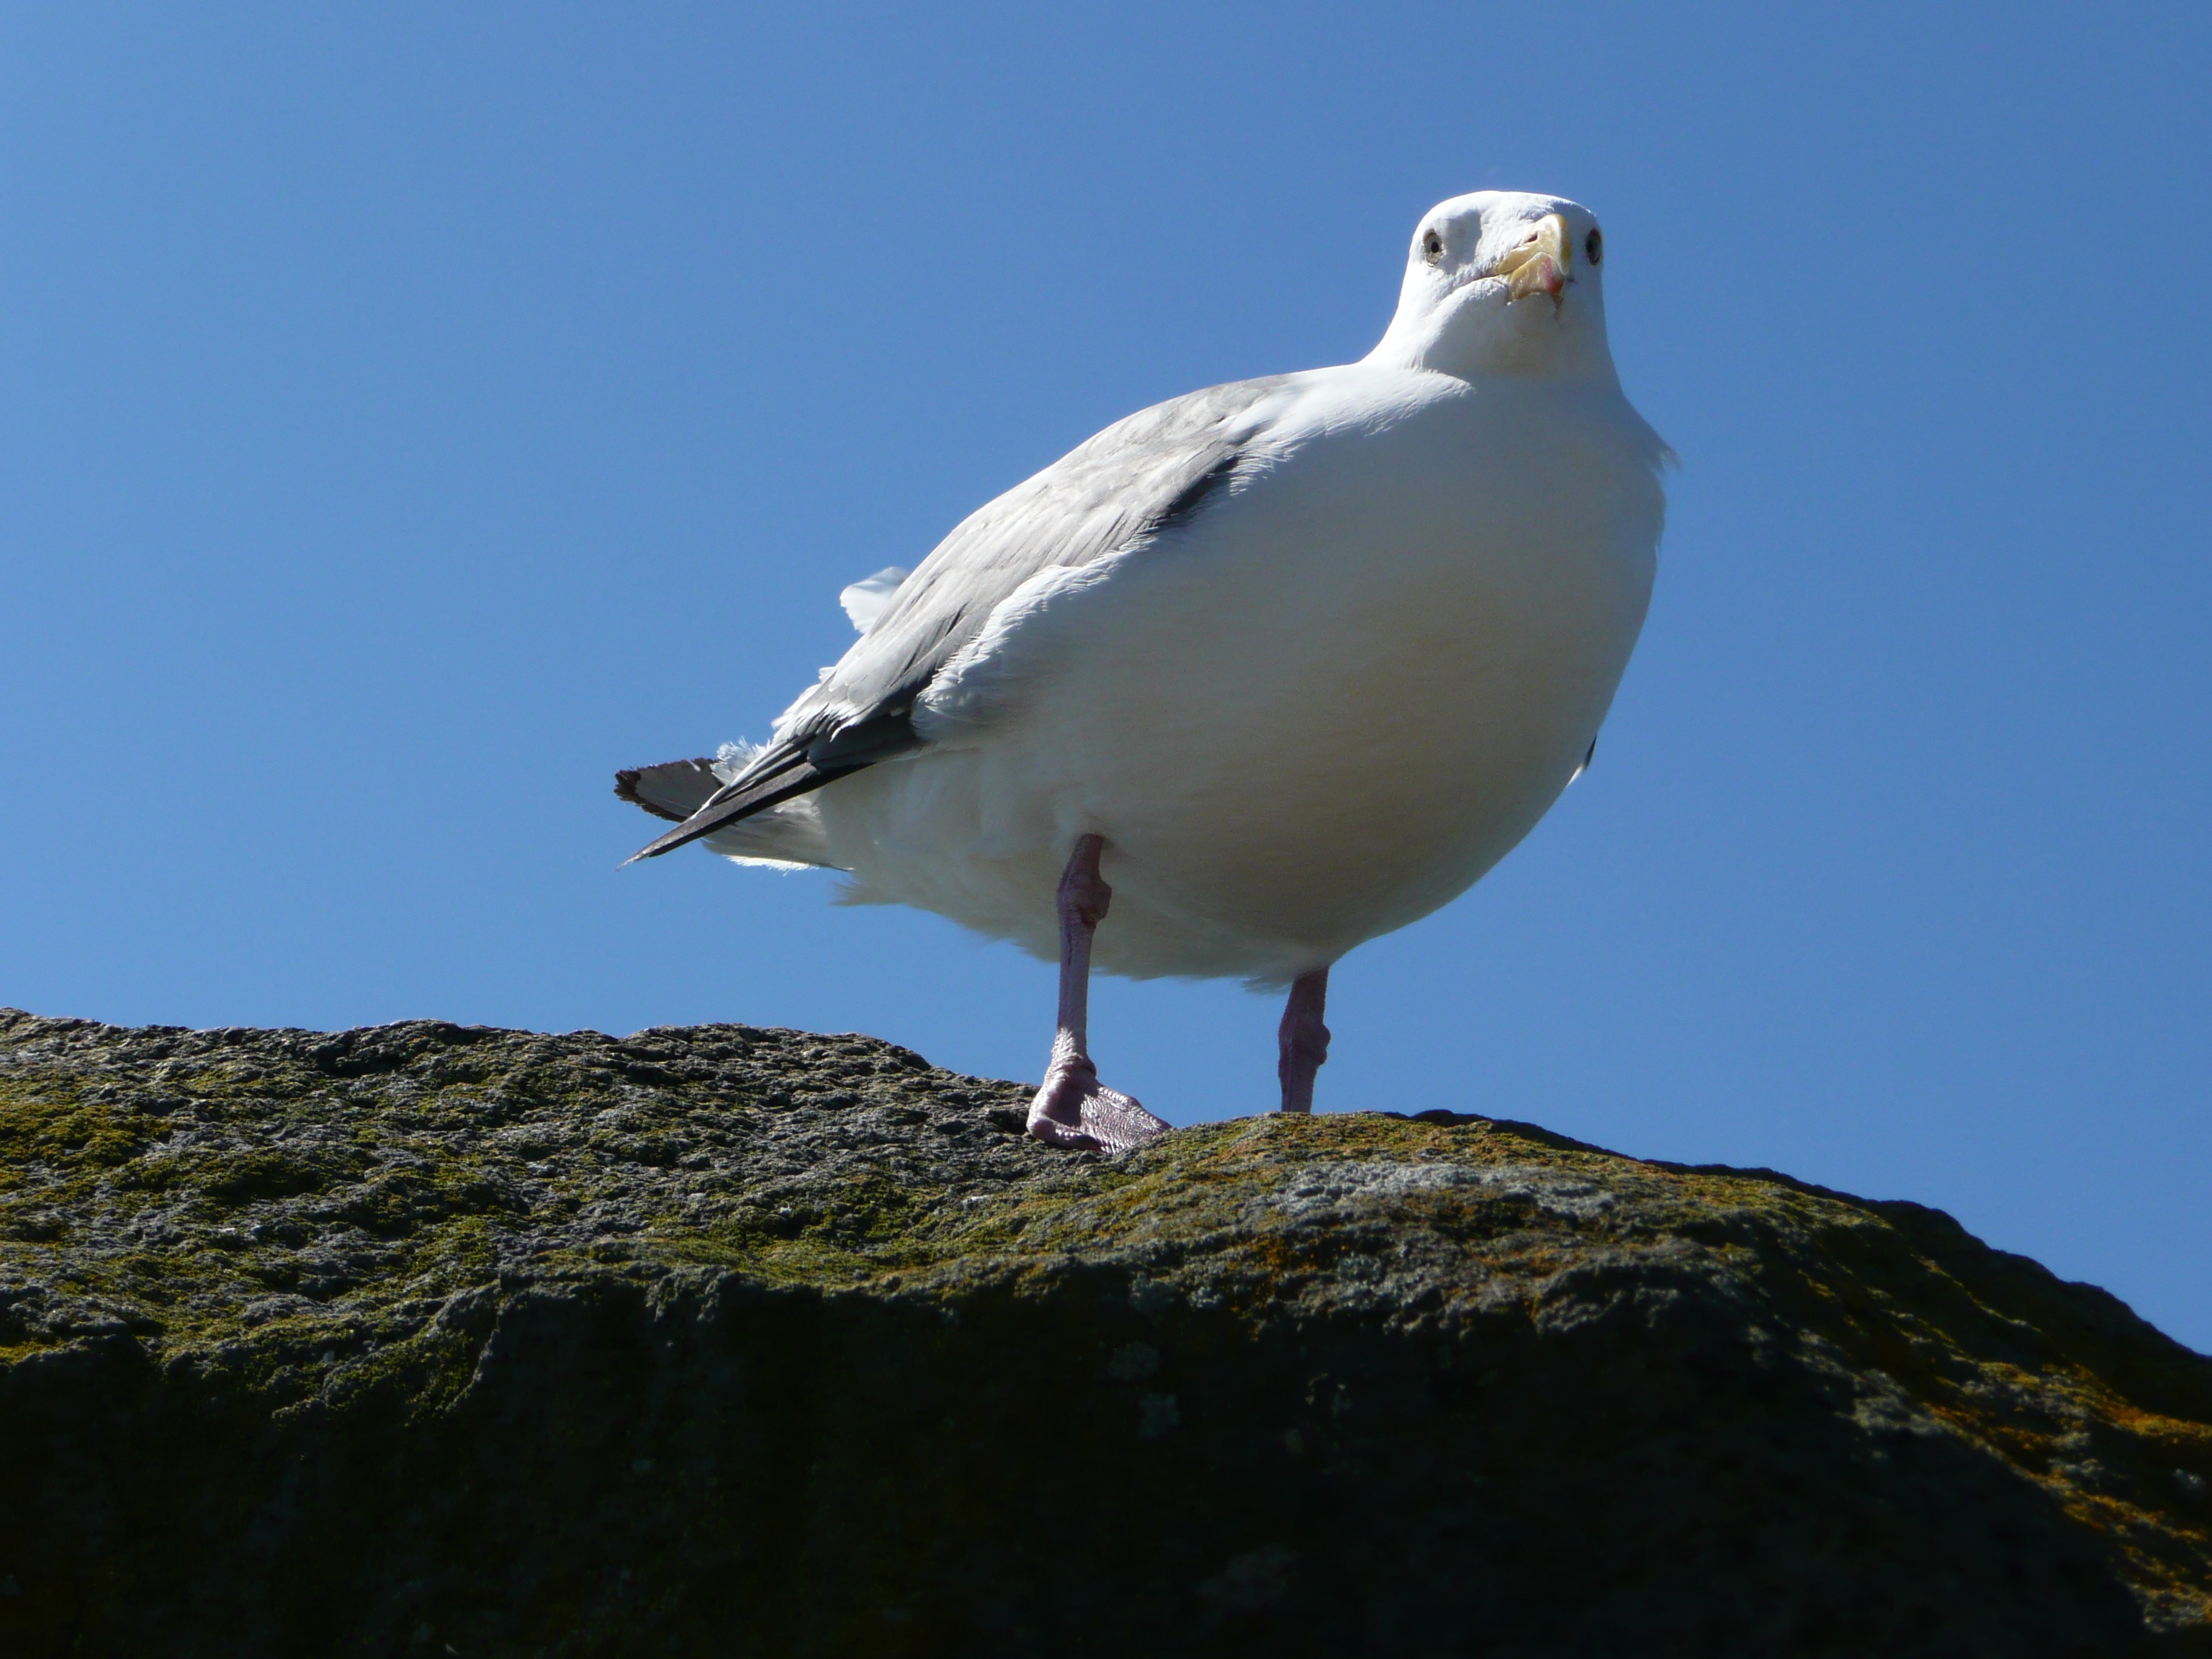
sea, nature, rock, ocean, bird, wing, animal, seabird, seagull, wildlife, gull, beak, fauna, wild life, vertebrate, feathered, pacific, charadriiformes, european herring gull